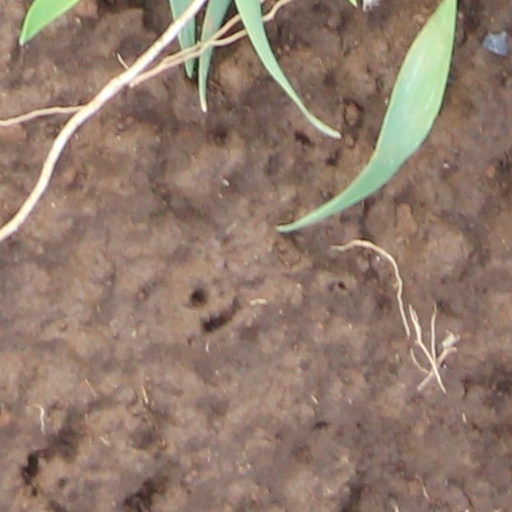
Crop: wheat